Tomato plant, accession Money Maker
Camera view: tilt-top (135 deg); turntable rotation: 30 degrees
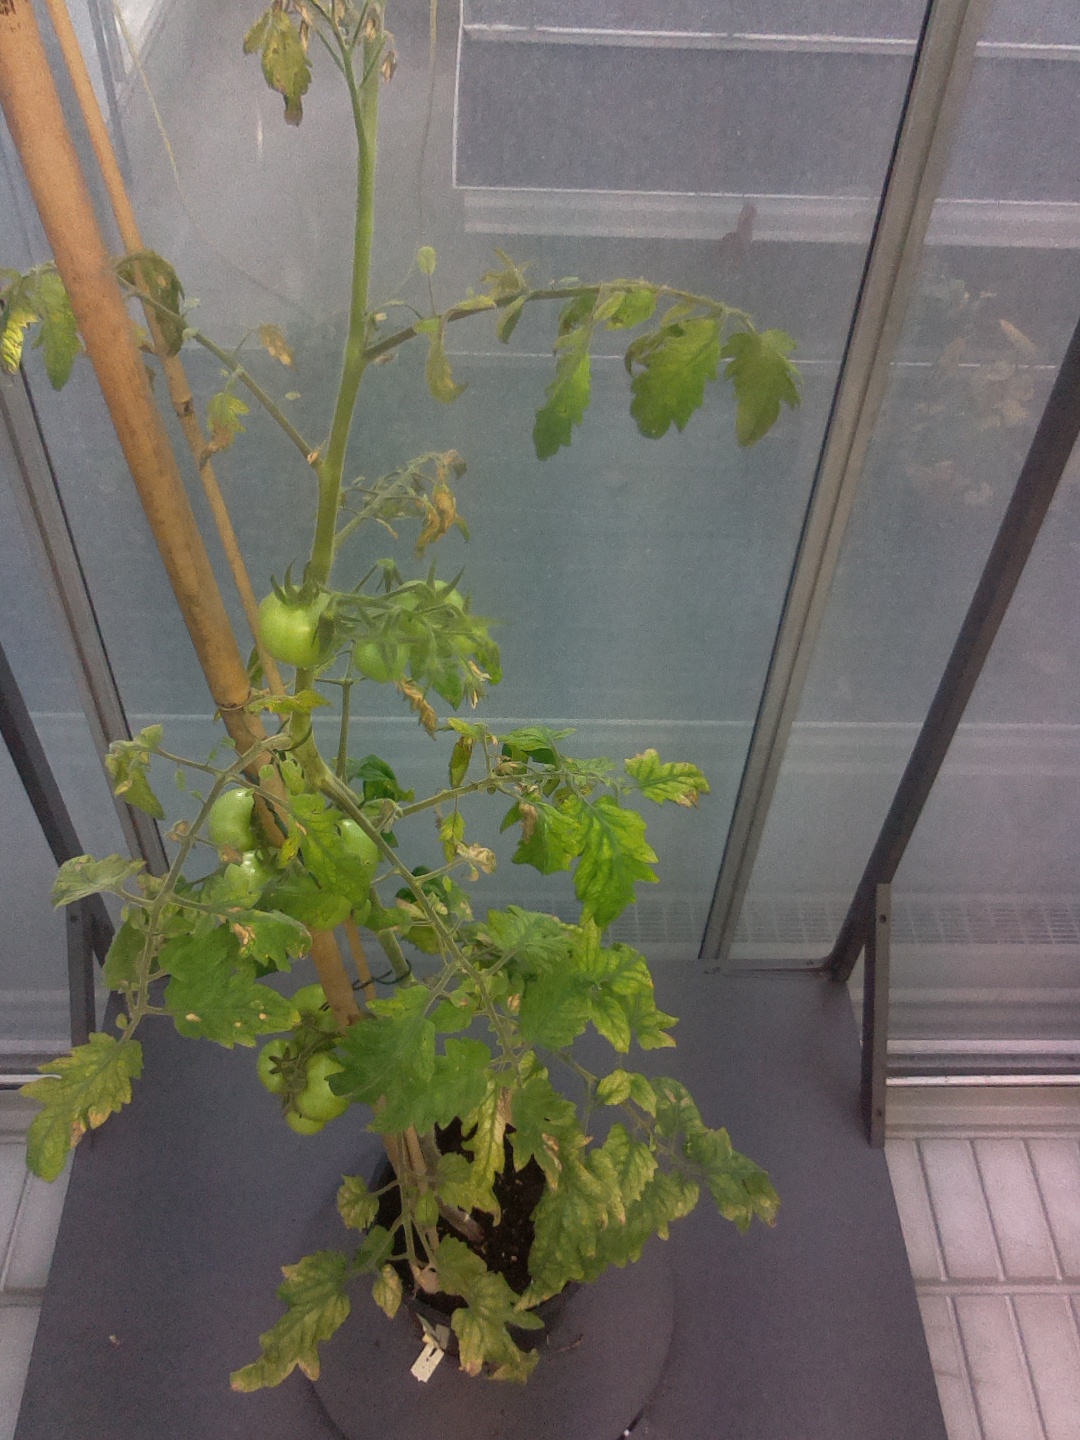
BBCH growth stage 79: 90% -100% of final fruit size